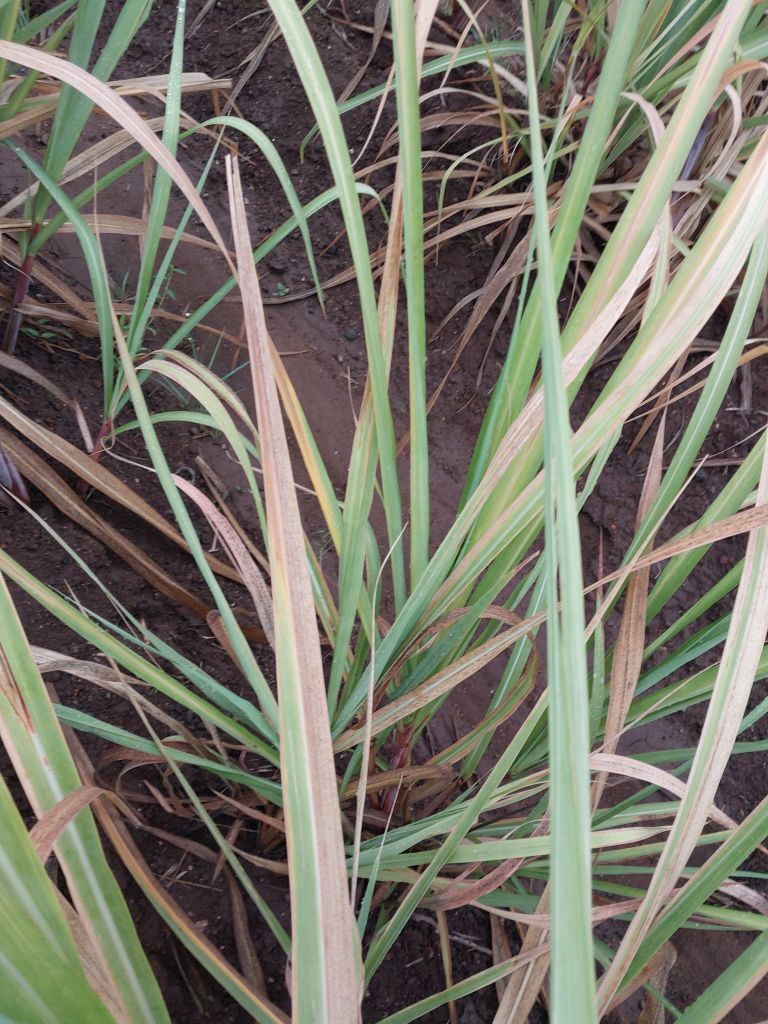
Label: Banded Chlorosis